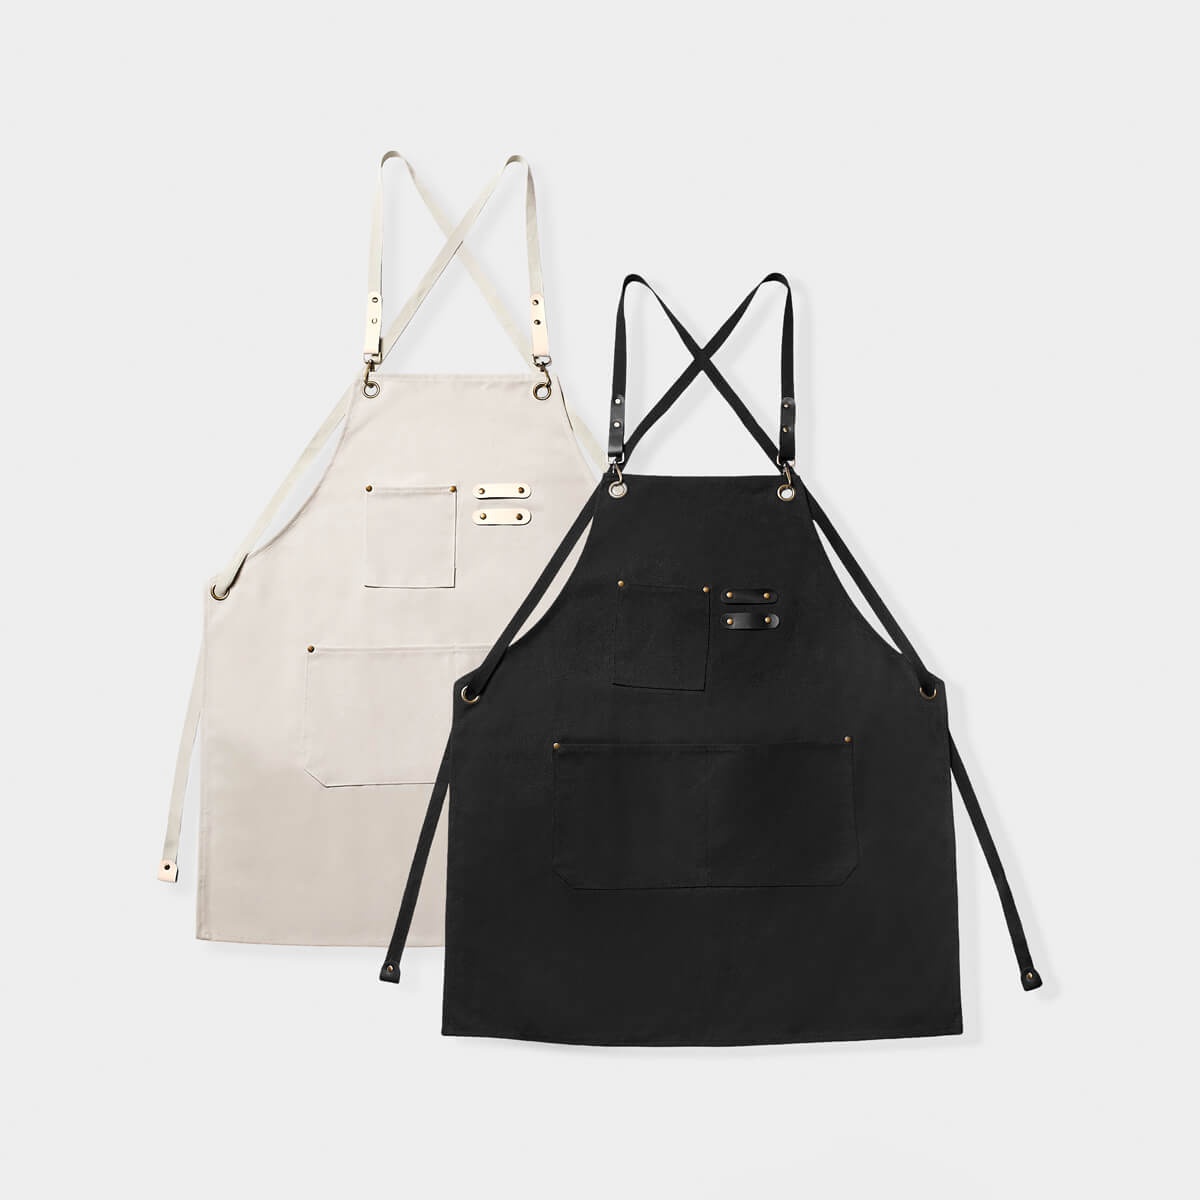
KTC 977
Brand: PROMOOPCIÓN
mandil schort descripción del producto incluye tres bolsillos frontales: uno en la parte superior, ideal para objetos pequeños, y dos en la parte inferior, perfectos para herramientas, utensilios o accesorios. cuenta con tirantes ajustables con hebillas metálicas y remaches que aportan mayor resistencia y un toque de estilo. su diseño cruzado en la espalda ofrece mayor comodidad. elaborado para entornos de trabajo exigentes, desde cocinas industriales hasta talleres o espacios creativos. material: algodón / poliéster método de impresión: serigrafía área de impresión: 15 x 8 cm medidas del producto: alto: 68 ancho: 80 cm profundidad: 10.5 cm medidas del empaque: piezas x caja: 30
Category: Business & Industrial > Work Safety Protective Gear > Protective Aprons > Bib Protective Aprons